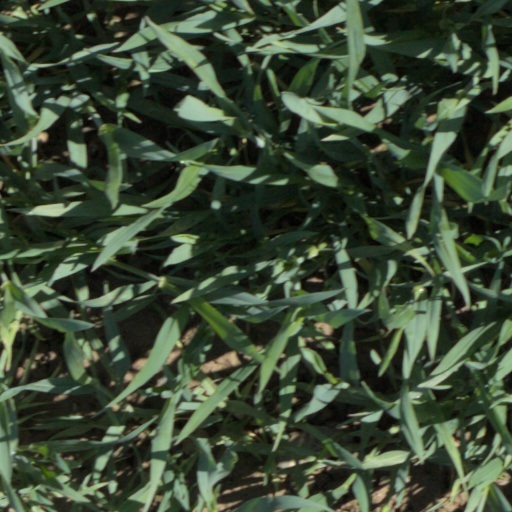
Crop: wheat